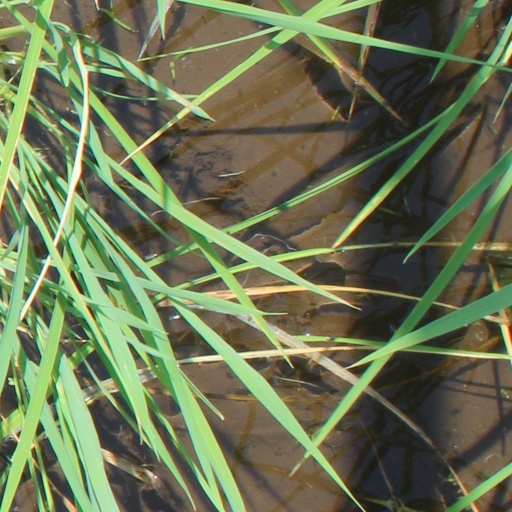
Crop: rice